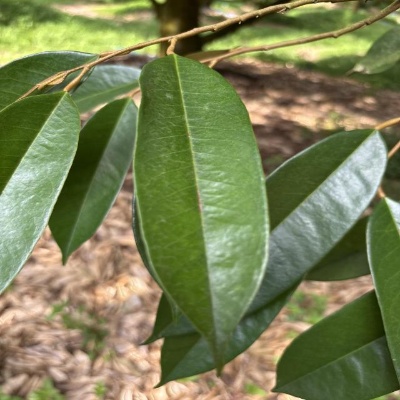
Label: Leaf_Healthy